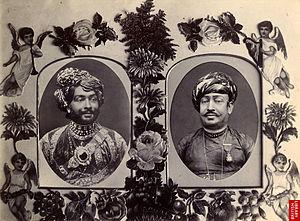
Junagadh est un ancien État princier des Indes dans l'actuel Gujarat.